Nikolajgade 20

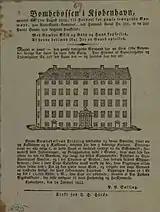
Bombebøssen in Dybensgade.

In 1825, Peter Norden Sølling acquired the property as a new home for Bombøssen. In his capacity as "vaterskout" in Copenhagen, he had been confronted with the miserable living conditions for old seamen after the Napoleonic Wars. In November 1819, he had received royal permission to collect money for the establishment of a home for indigent seamen. He had subsequently converted a British 200-pound bomb from the 1807 bombardment, which had been found in Dybensgade, into a collection box, installing it in the Skippers' Guild Hall in Ny Kongensgade. The institution first opened in two rented rooms at Wilders Plads in 1821. With the acquisition of the new building at the corner of Dubensgade and Skvaldergade, it has room for 50 residents.